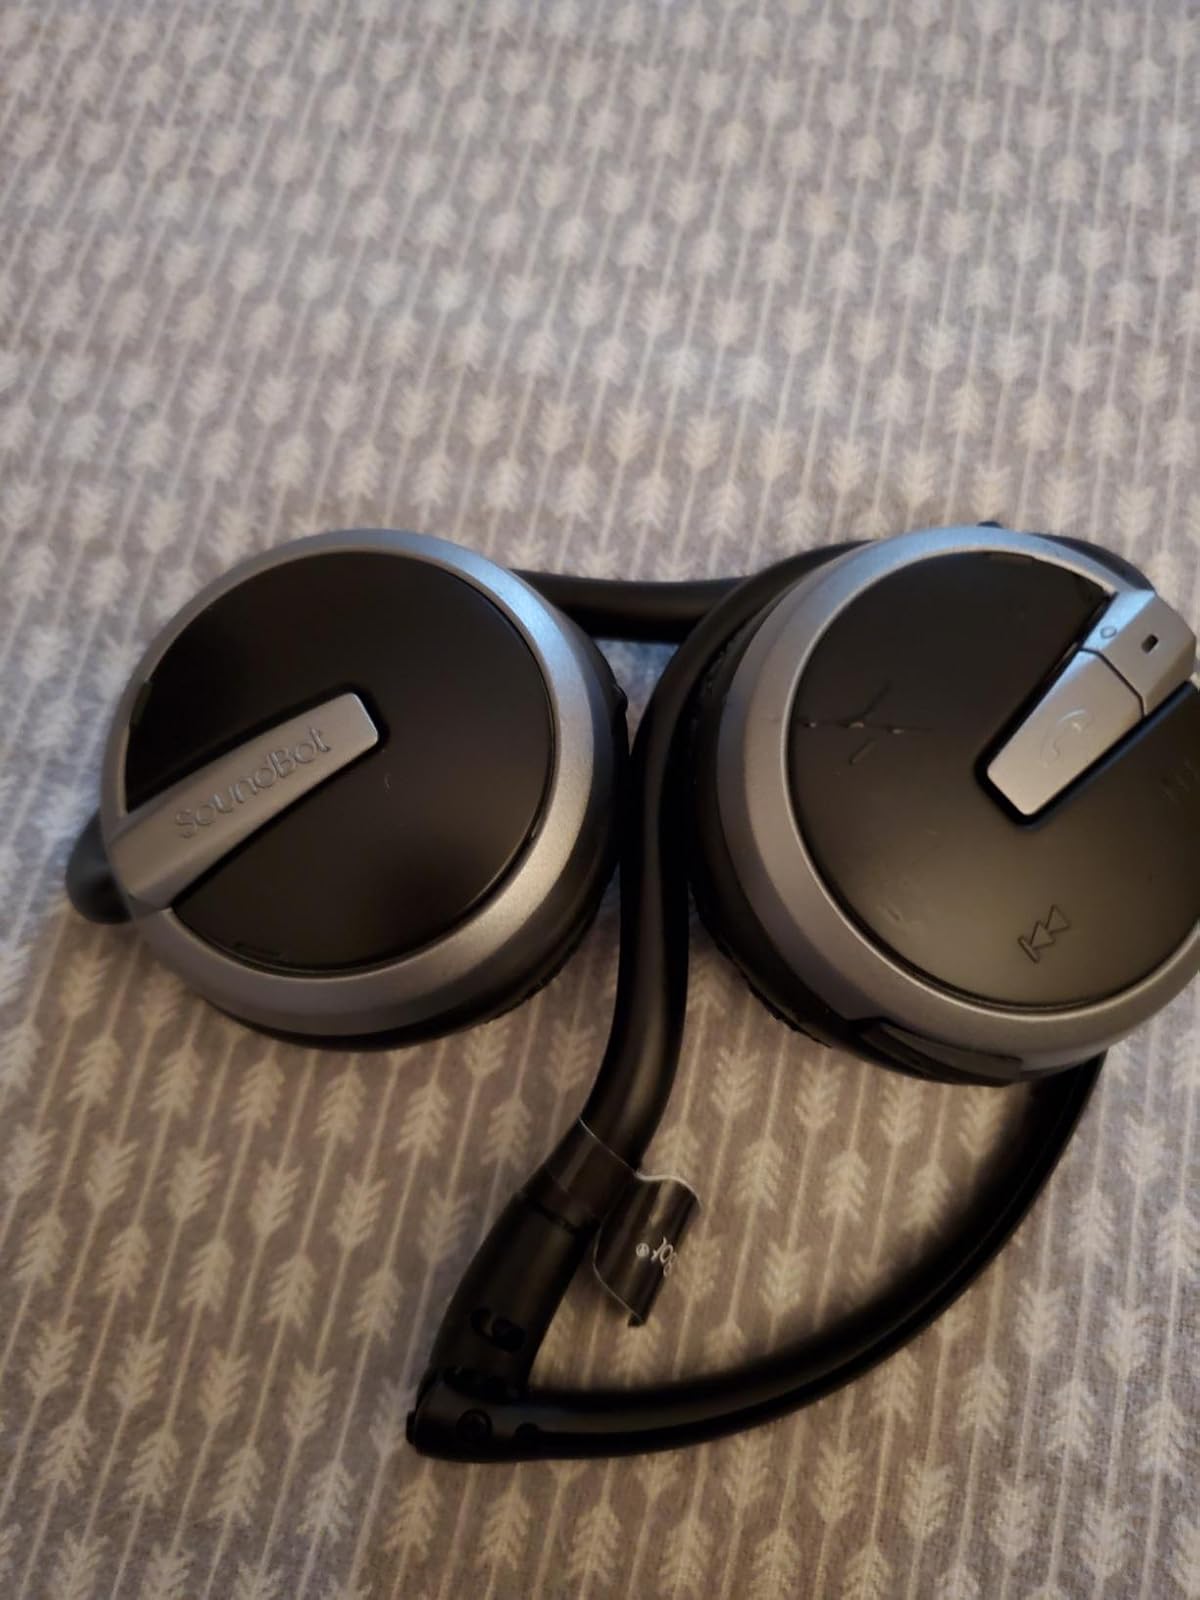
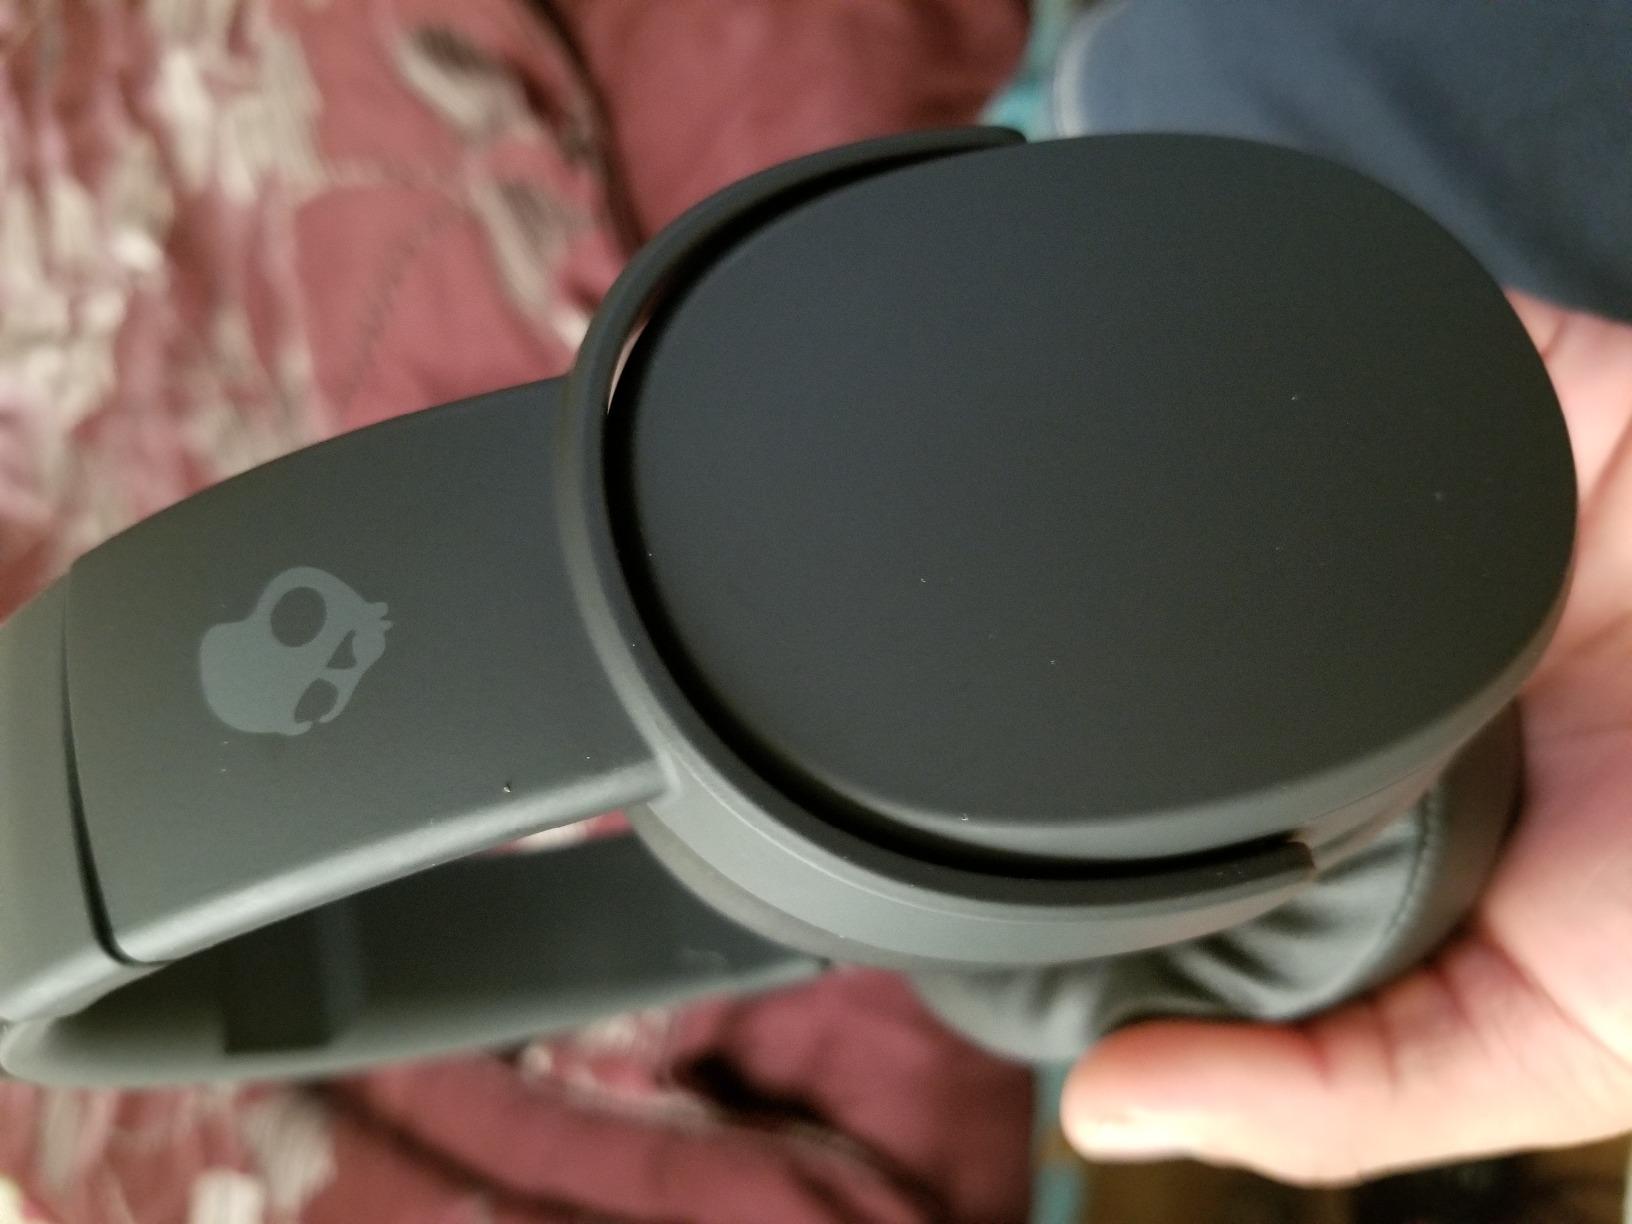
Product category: headphones
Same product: no